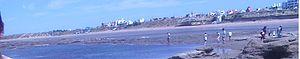
La province de Río Negro est une province de l'Argentine. Elle est située au sud du pays, en Patagonie. Elle est bordée au nord par la province de La Pampa, à l'est par celle de Buenos Aires, au sud par le Chubut et à l'ouest par le Neuquén et, séparée par la cordillère des Andes, par la République du Chili.